White feather

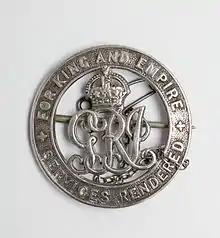
Around the rim of a Silver War Badge is "For King and Empire; Services Rendered"

In Britain, Admiral Charles Penrose-Fitzgerald founded in August 1914 what became known as the "Order of the White Feather", where groups of young women to hand out white feathers to men in civilian attire in public places. This was intended to shame them into enlisting in military service.